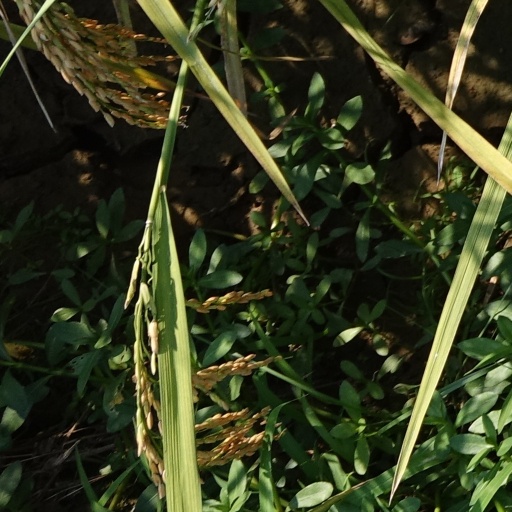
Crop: rice